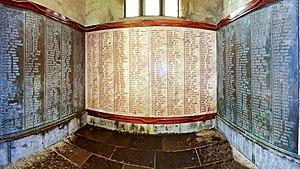
Monument aux morts - Constantine معلم تذكاري - قسنطينة Wilaya de Constantine ولاية قسنطينة
Le monument aux morts de Constantine a été réalisé en hommage aux enfants de la ville morts durant la Première Guerre mondiale.